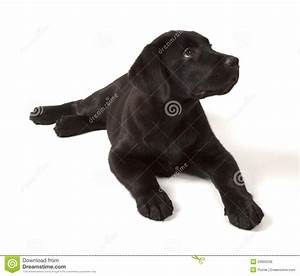
Label: dog